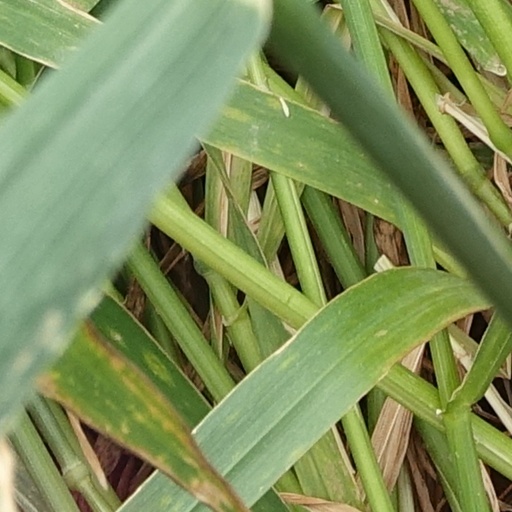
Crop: wheat